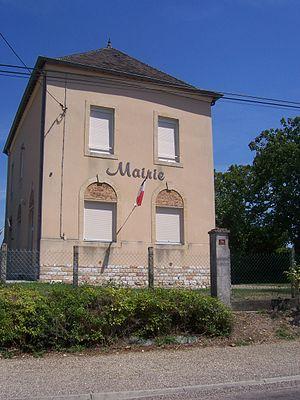
Mairie de Guerfand